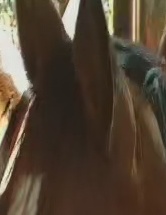
Face region: ears (position_of_ears)
Pain indicator: not_present